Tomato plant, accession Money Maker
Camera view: bottom (45 deg); turntable rotation: 60 degrees
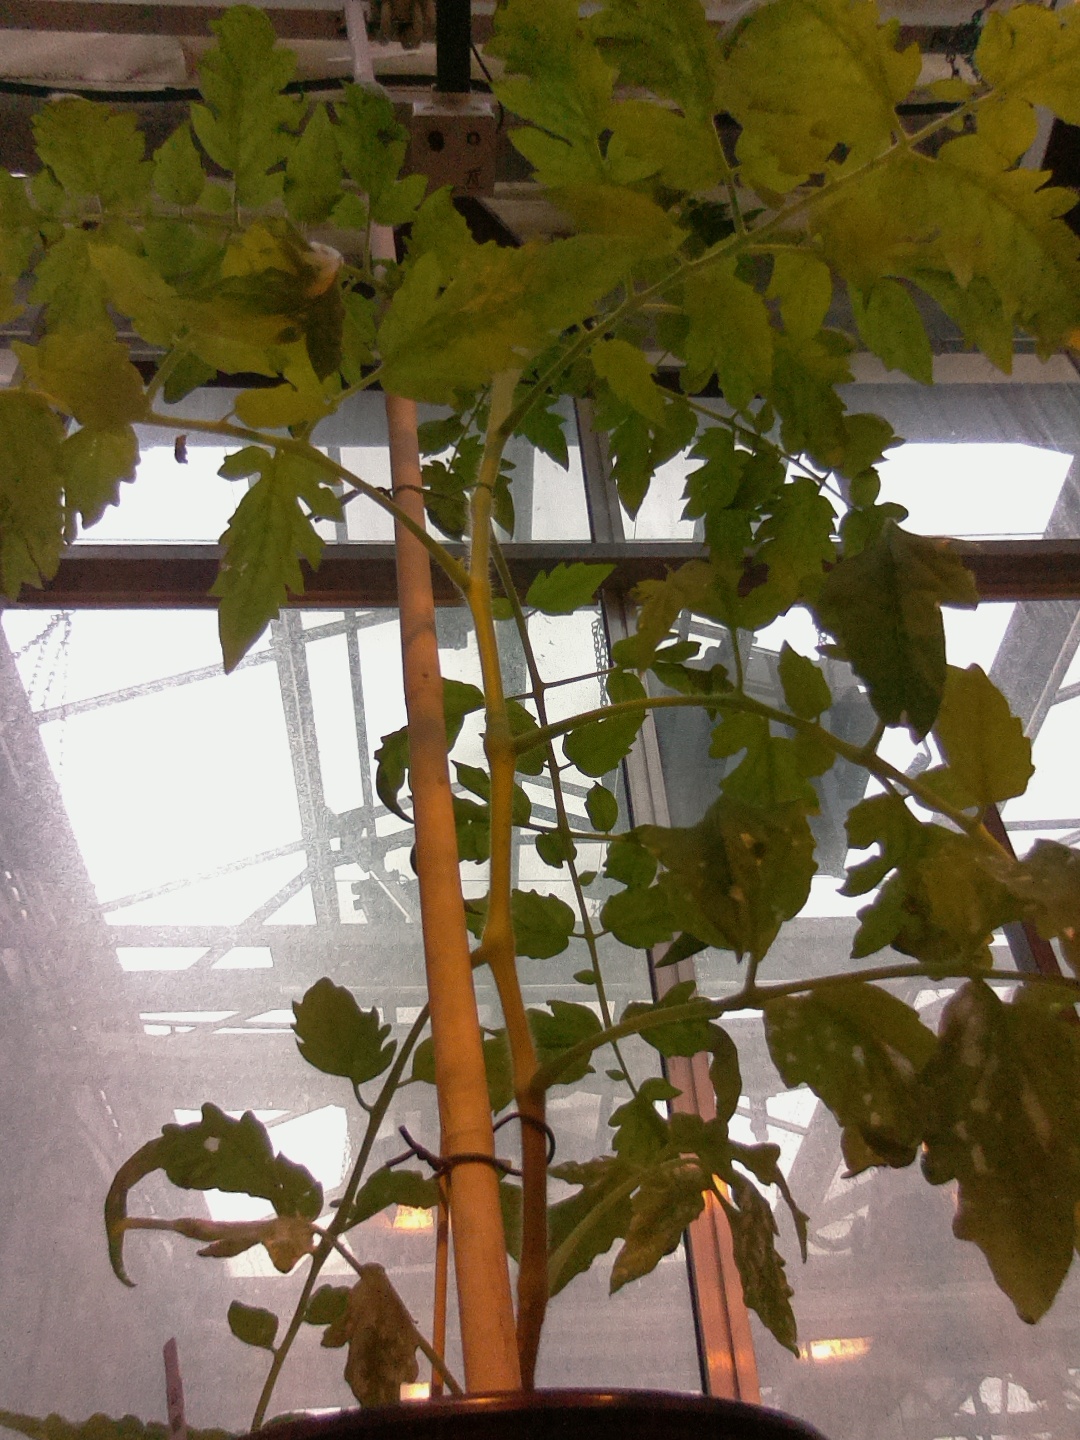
BBCH growth stage 53: 3 inflorescences visible